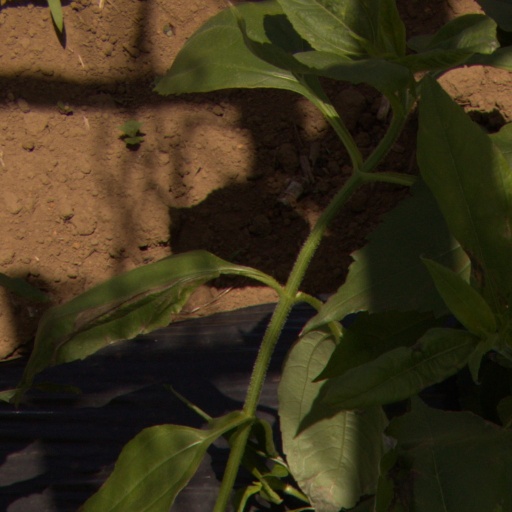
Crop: Jerusalem artichoke